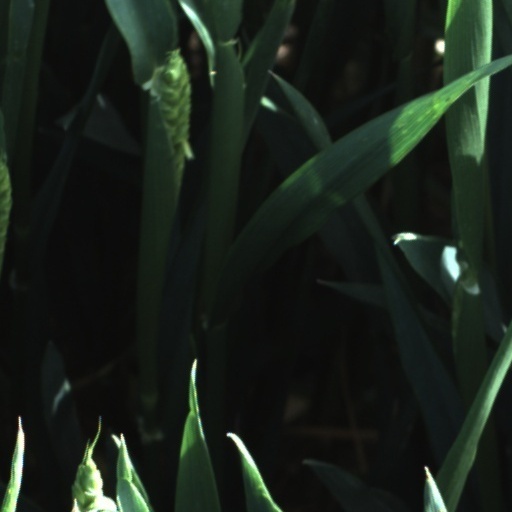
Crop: wheat